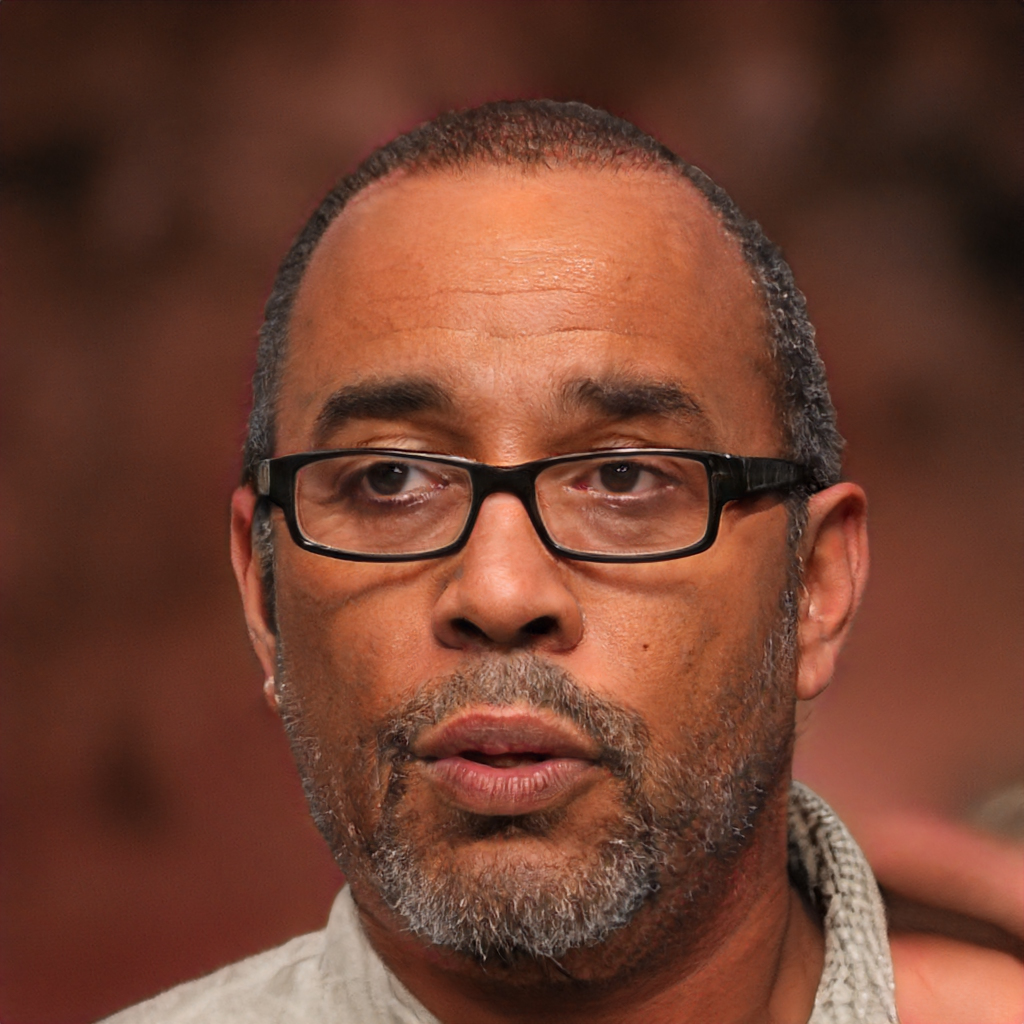
Portrait style: Real Portrait